Carpet

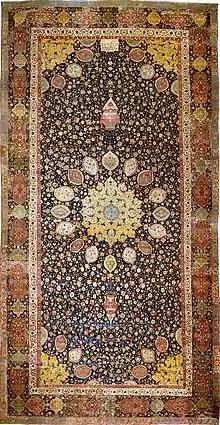
One of the Ardabil Carpets

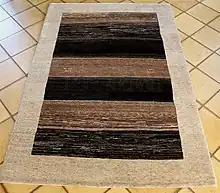
A small rug

A carpet is a textile floor covering typically consisting of an upper layer of pile attached to a backing. The pile was traditionally made from wool, but since the 20th century synthetic fibres such as polypropylene, nylon, and polyester have often been used, as these fibres are less expensive than wool. The pile usually consists of twisted tufts that are typically heat-treated to maintain their structure. The term "carpet" is often used in a similar context to the term rug, but rugs are mostly considered to be smaller than a room and not attached to the floor.